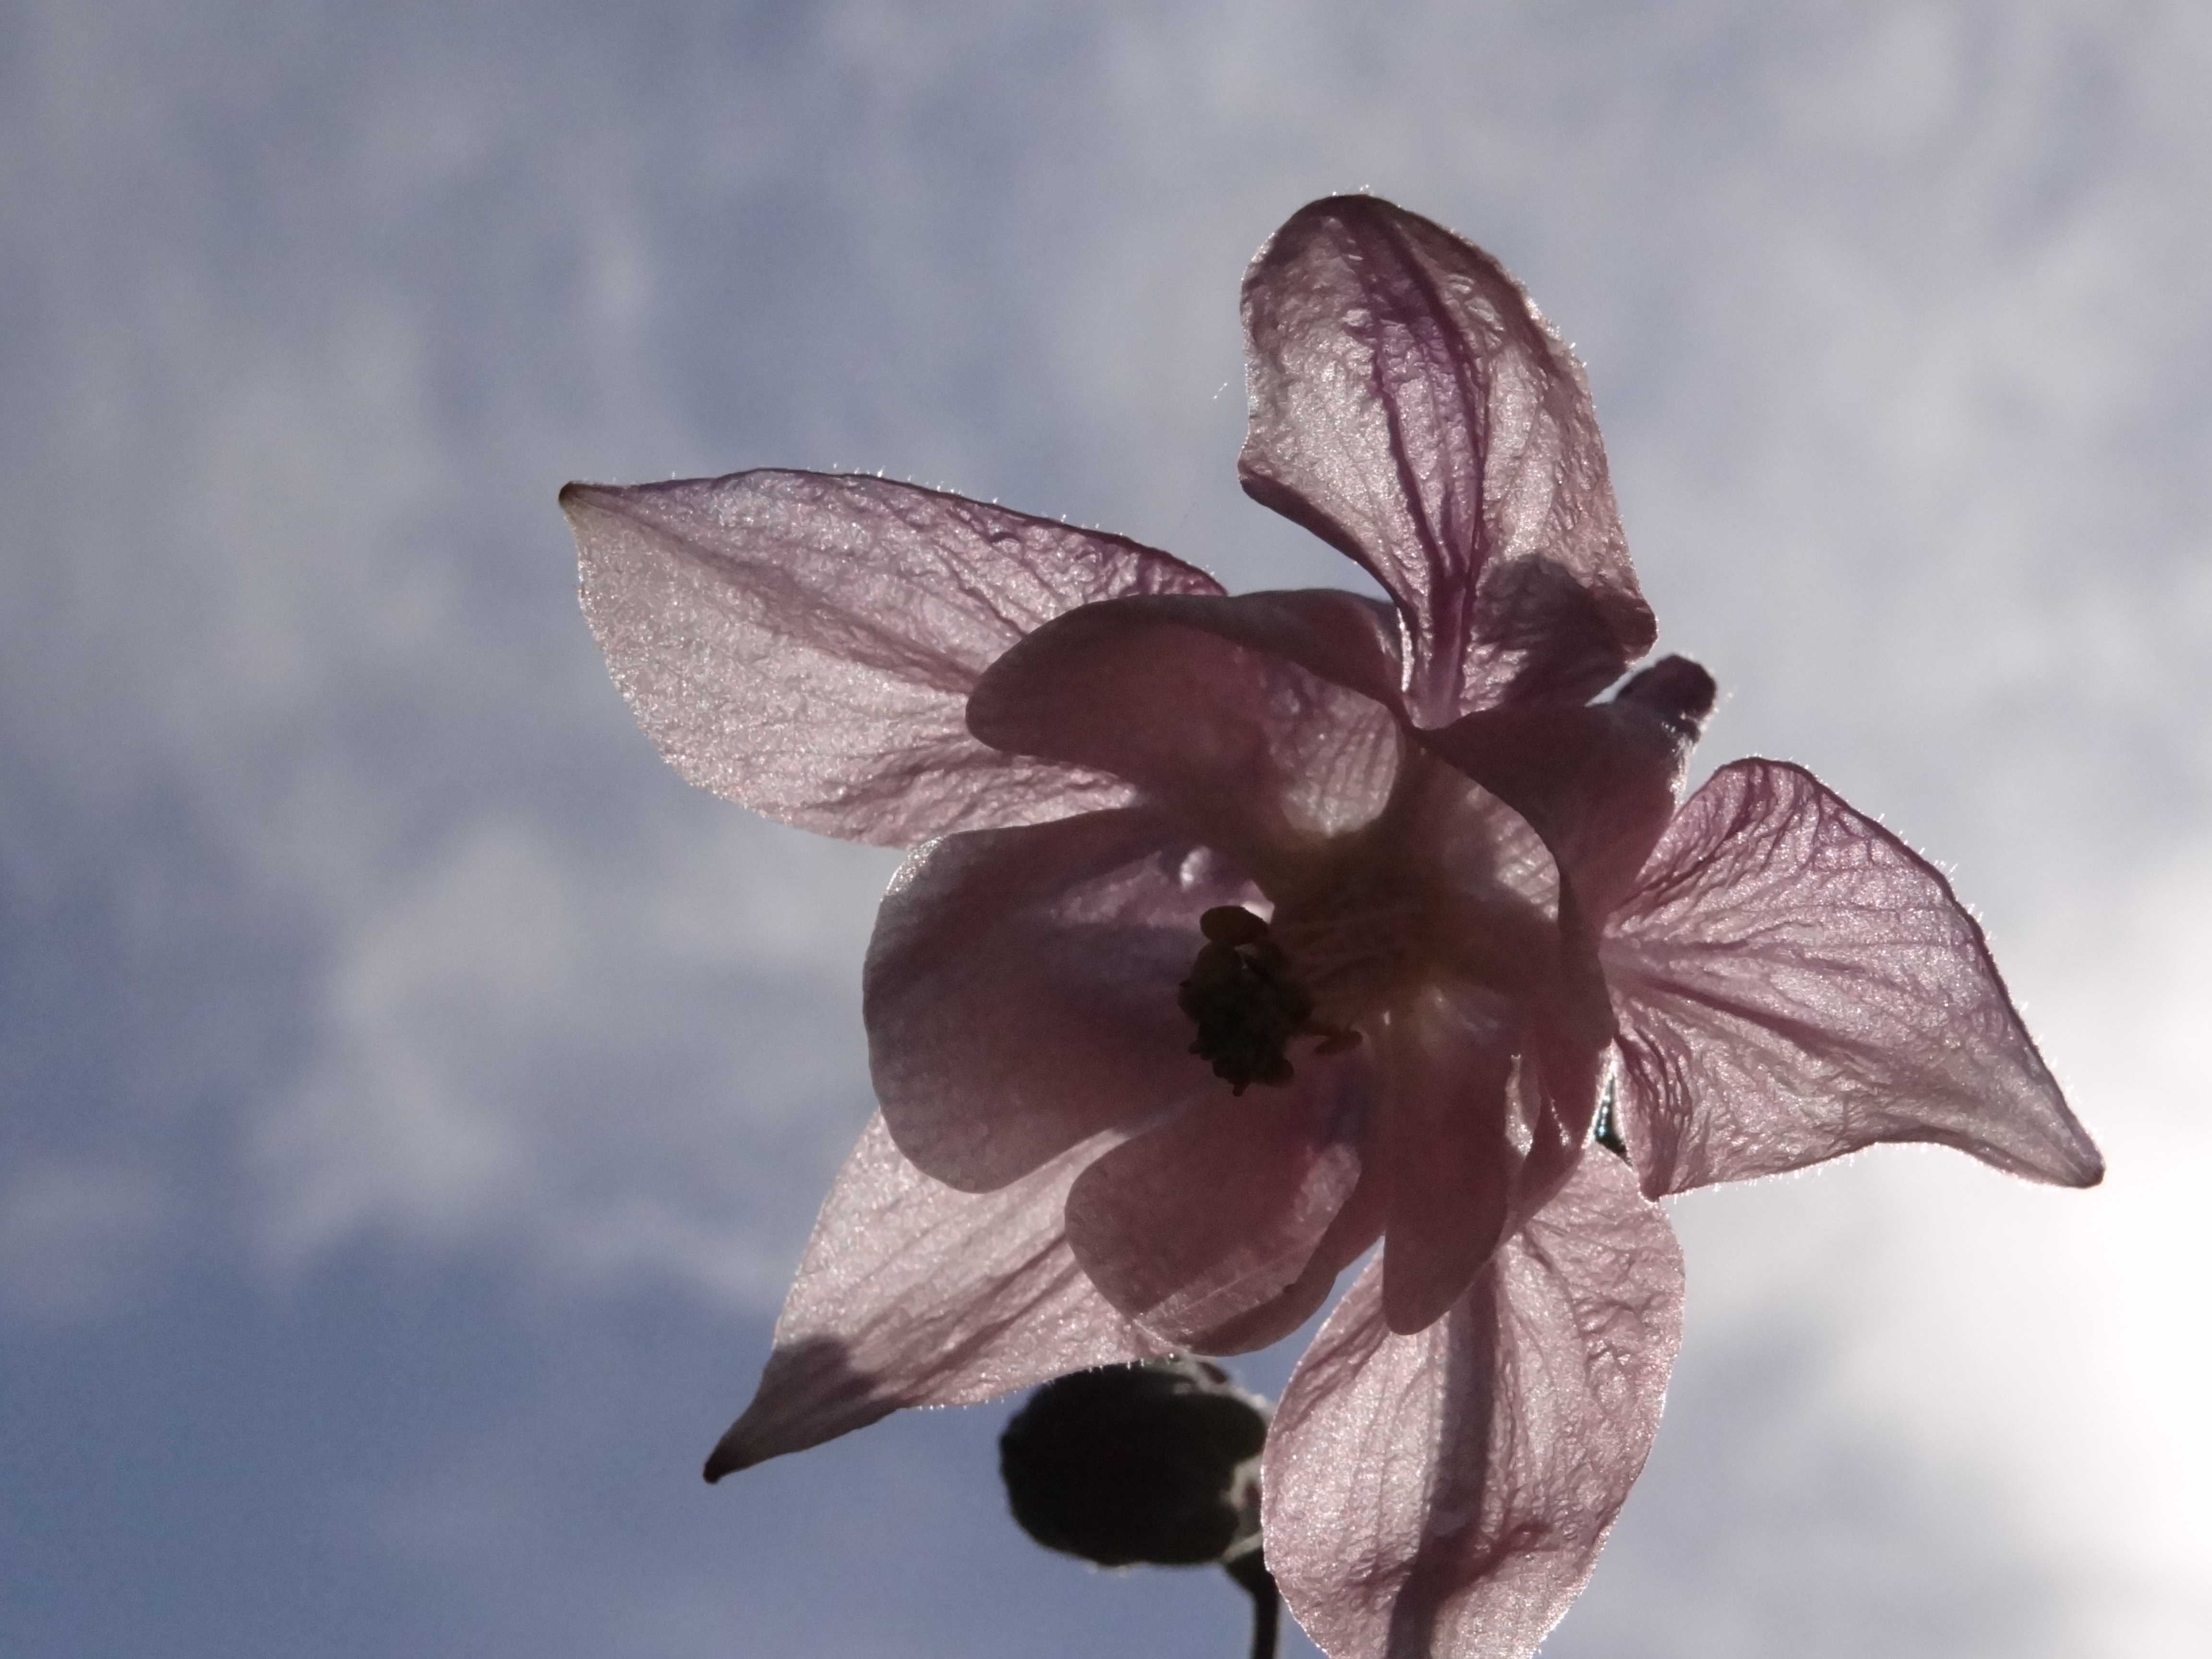
nature, blossom, plant, photography, leaf, flower, petal, bloom, botany, garden, pink, flora, wildflower, close up, japanese, eye, gardens, macro photography, flowering plant, plant stem, land plant